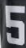
Number: 5